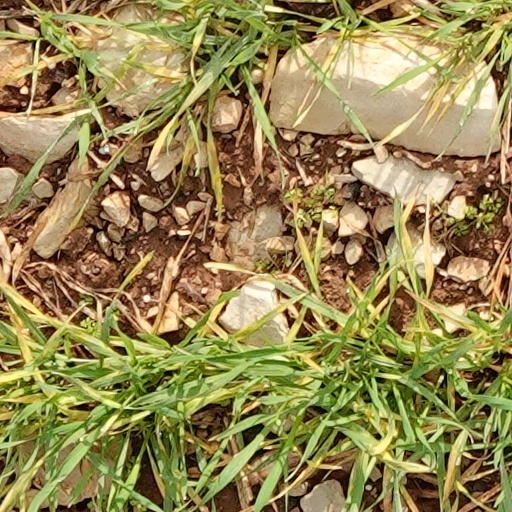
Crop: wheat